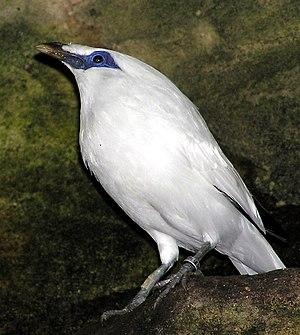
L'Étourneau de Rothschild, également connu sous les noms d'Étourneau de Bali, Martin de Rothschild ou Bali starling est une espèce de passereaux de la famille des Sturnidae en voie d'extinction. Espèce endémique de Bali, dont il est un emblème et où il figure sur des monnaies, il fut découvert en 1910 par le baron Walter de Rothschild, banquier et zoologiste.
Bali est une île du Sud de l'Indonésie située entre les îles de Java et de Lombok. Elle fait partie des petites îles de la Sonde. Sa superficie est de 5 637 km². La population de l'ensemble des îles de la province de Bali était de 3 890 000 habitants en 2010, soit une densité de 690 habitants/km². Administrativement, l'île fait partie de la province du même nom et accueille sa capitale, Denpasar, dans le sud de l'île.